Corruption in Mexico

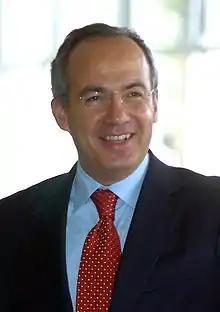
President Felipe Calderón (2006–2012)

Mexico’s geographic location has played largely in the development of the country’s role in organized crime and drug trafficking. Not only is Mexico adjacent to the world’s largest illegal drug market – the United States – but it also borders Central and South America, the latter being a region of nations with a similarly high demand for drugs. This positions Mexican drug cartels at an advantage; demand for drugs is not simply confined to the Mexican state, but rather it extends to several other nearby countries. Because of this, Mexico’s borders are especially crucial to drug cartels and transnational criminal organizations (TCOs), which can exploit the borders as a passageway for contraband and as a method for consolidation of power.